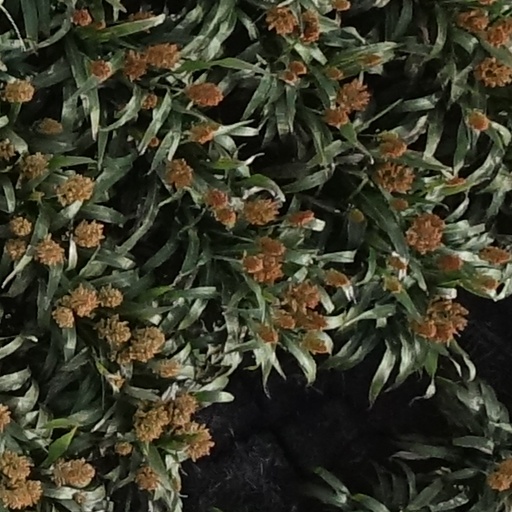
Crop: sorghum